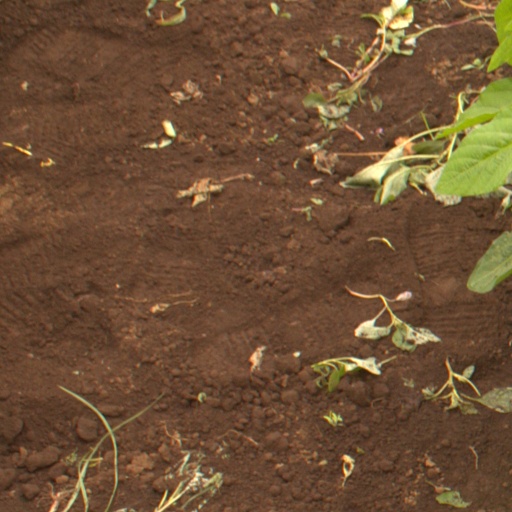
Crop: soybean